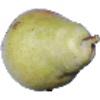
Label: Pear Williams 1